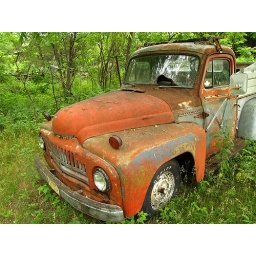
Old International pickup truck abandoned in field near Pepin, Wisconsin.